Scott Clemons

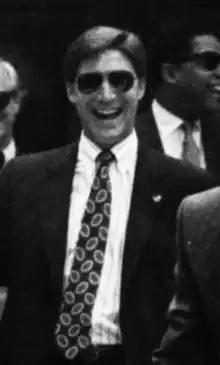

Scott Clemons (born February 13, 1960) is an American politician of the Democratic Party. He is the former mayor of Panama City, Florida, and the former state representative for the 6th district from November 6, 1990, to November 3, 1998.